Law of Pennsylvania

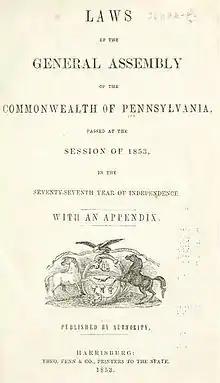
Title page of the 1853 "Laws of Pennsylvania"

The Constitution of Pennsylvania is the foremost source of state law. Legislation is enacted by the Pennsylvania General Assembly, published in the "Laws of Pennsylvania", and codified in the "Pennsylvania Consolidated Statutes". State agency regulations (sometimes called administrative law) are published in the "Pennsylvania Bulletin" and codified in the "Pennsylvania Code".